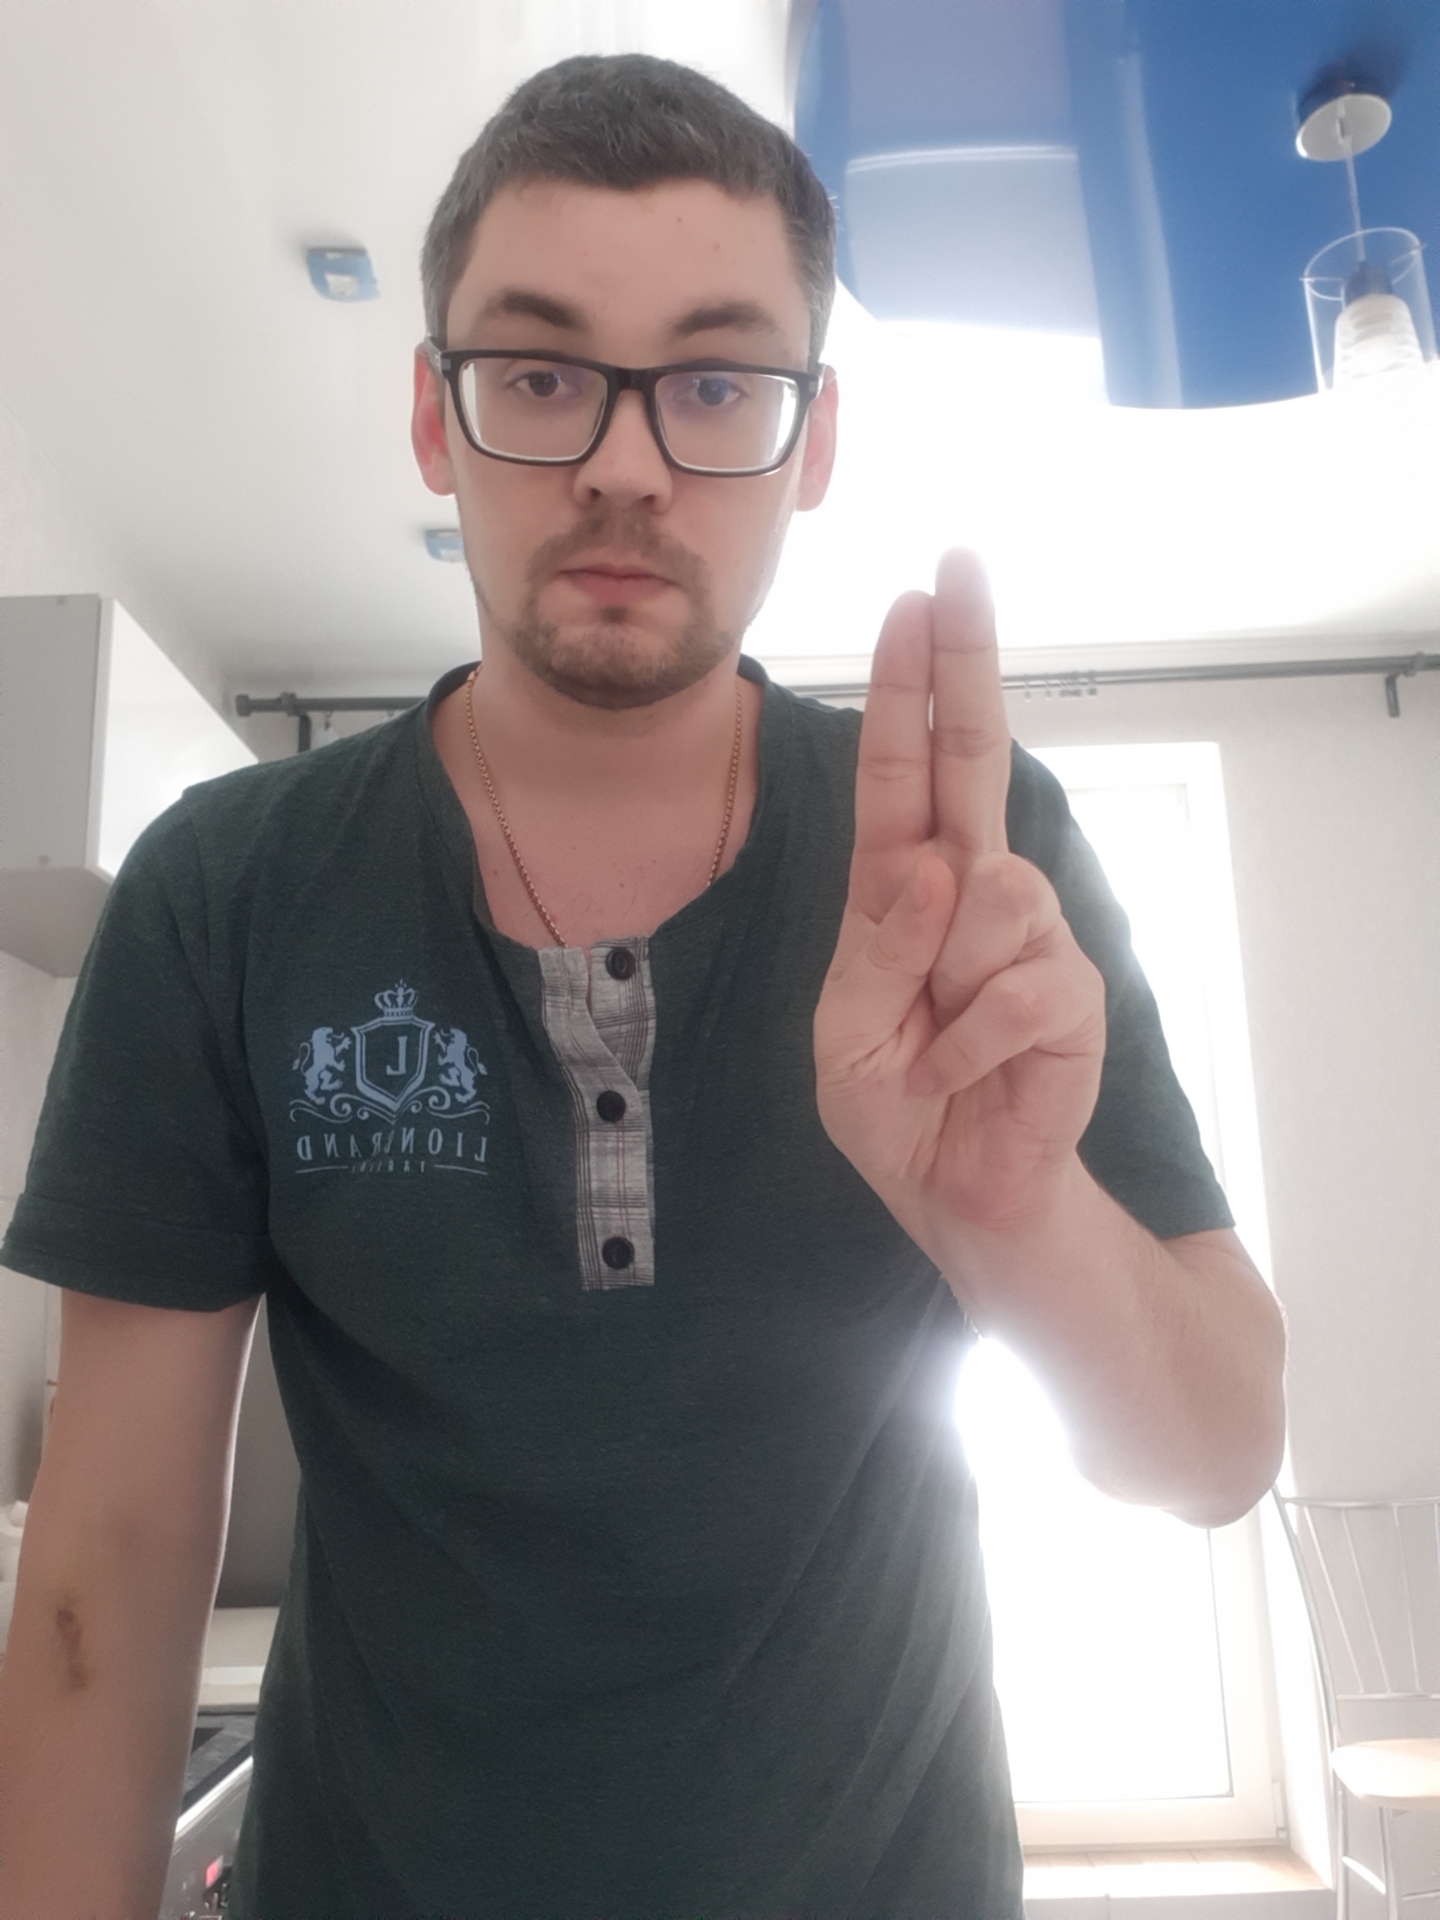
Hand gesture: two_up